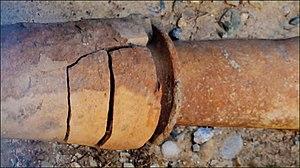
La plomberie est un métier très ancien, dont l'origine remonte à la construction des pyramides en Égypte antique ; attesté par des tuyaux en cuivre vieux de 4 500 ans, c'est un métier qui n'a cessé de s'améliorer et de se développer au cours des siècles et des générations de plombiers qui l'on servi.